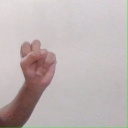
अक्षर: स